Section restoration

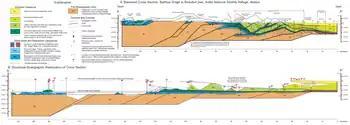
Example of restored and balanced section from National Wildlife Refuge 1002 Area, Alaska

In structural geology section restoration or palinspastic restoration is a technique used to progressively undeform a geological section in an attempt to validate the interpretation used to build the section. It is also used to provide insights into the geometry of earlier stages of the geological development of an area. A section that can be successfully undeformed to a geologically reasonable geometry, without change in area, is known as a "balanced section".